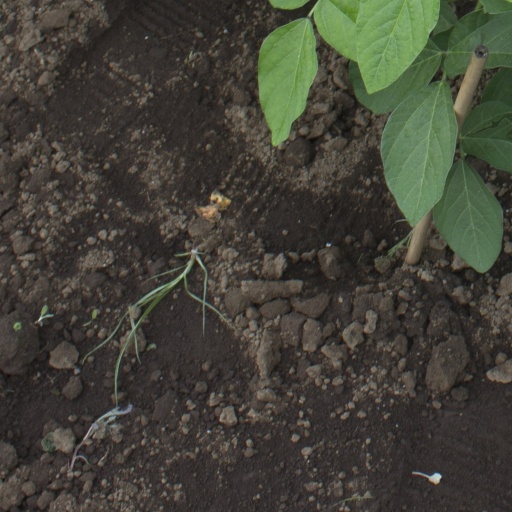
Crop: soybean